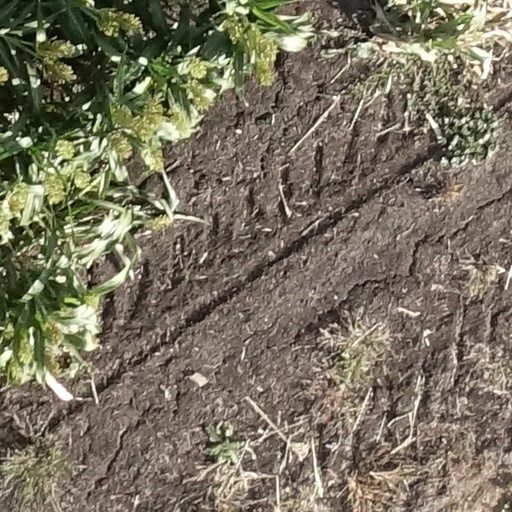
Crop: sorghum